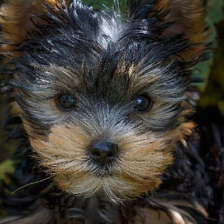
Label: animals